Baroque architecture in Portugal

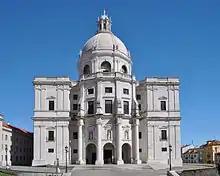
Church of Santa Engrácia in Lisbon

The buildings are single-room basilicas, deep main chapel, lateral chapels (with small doors for communication), without interior and exterior decoration, with a simple portal and windows.